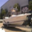
Label: ship